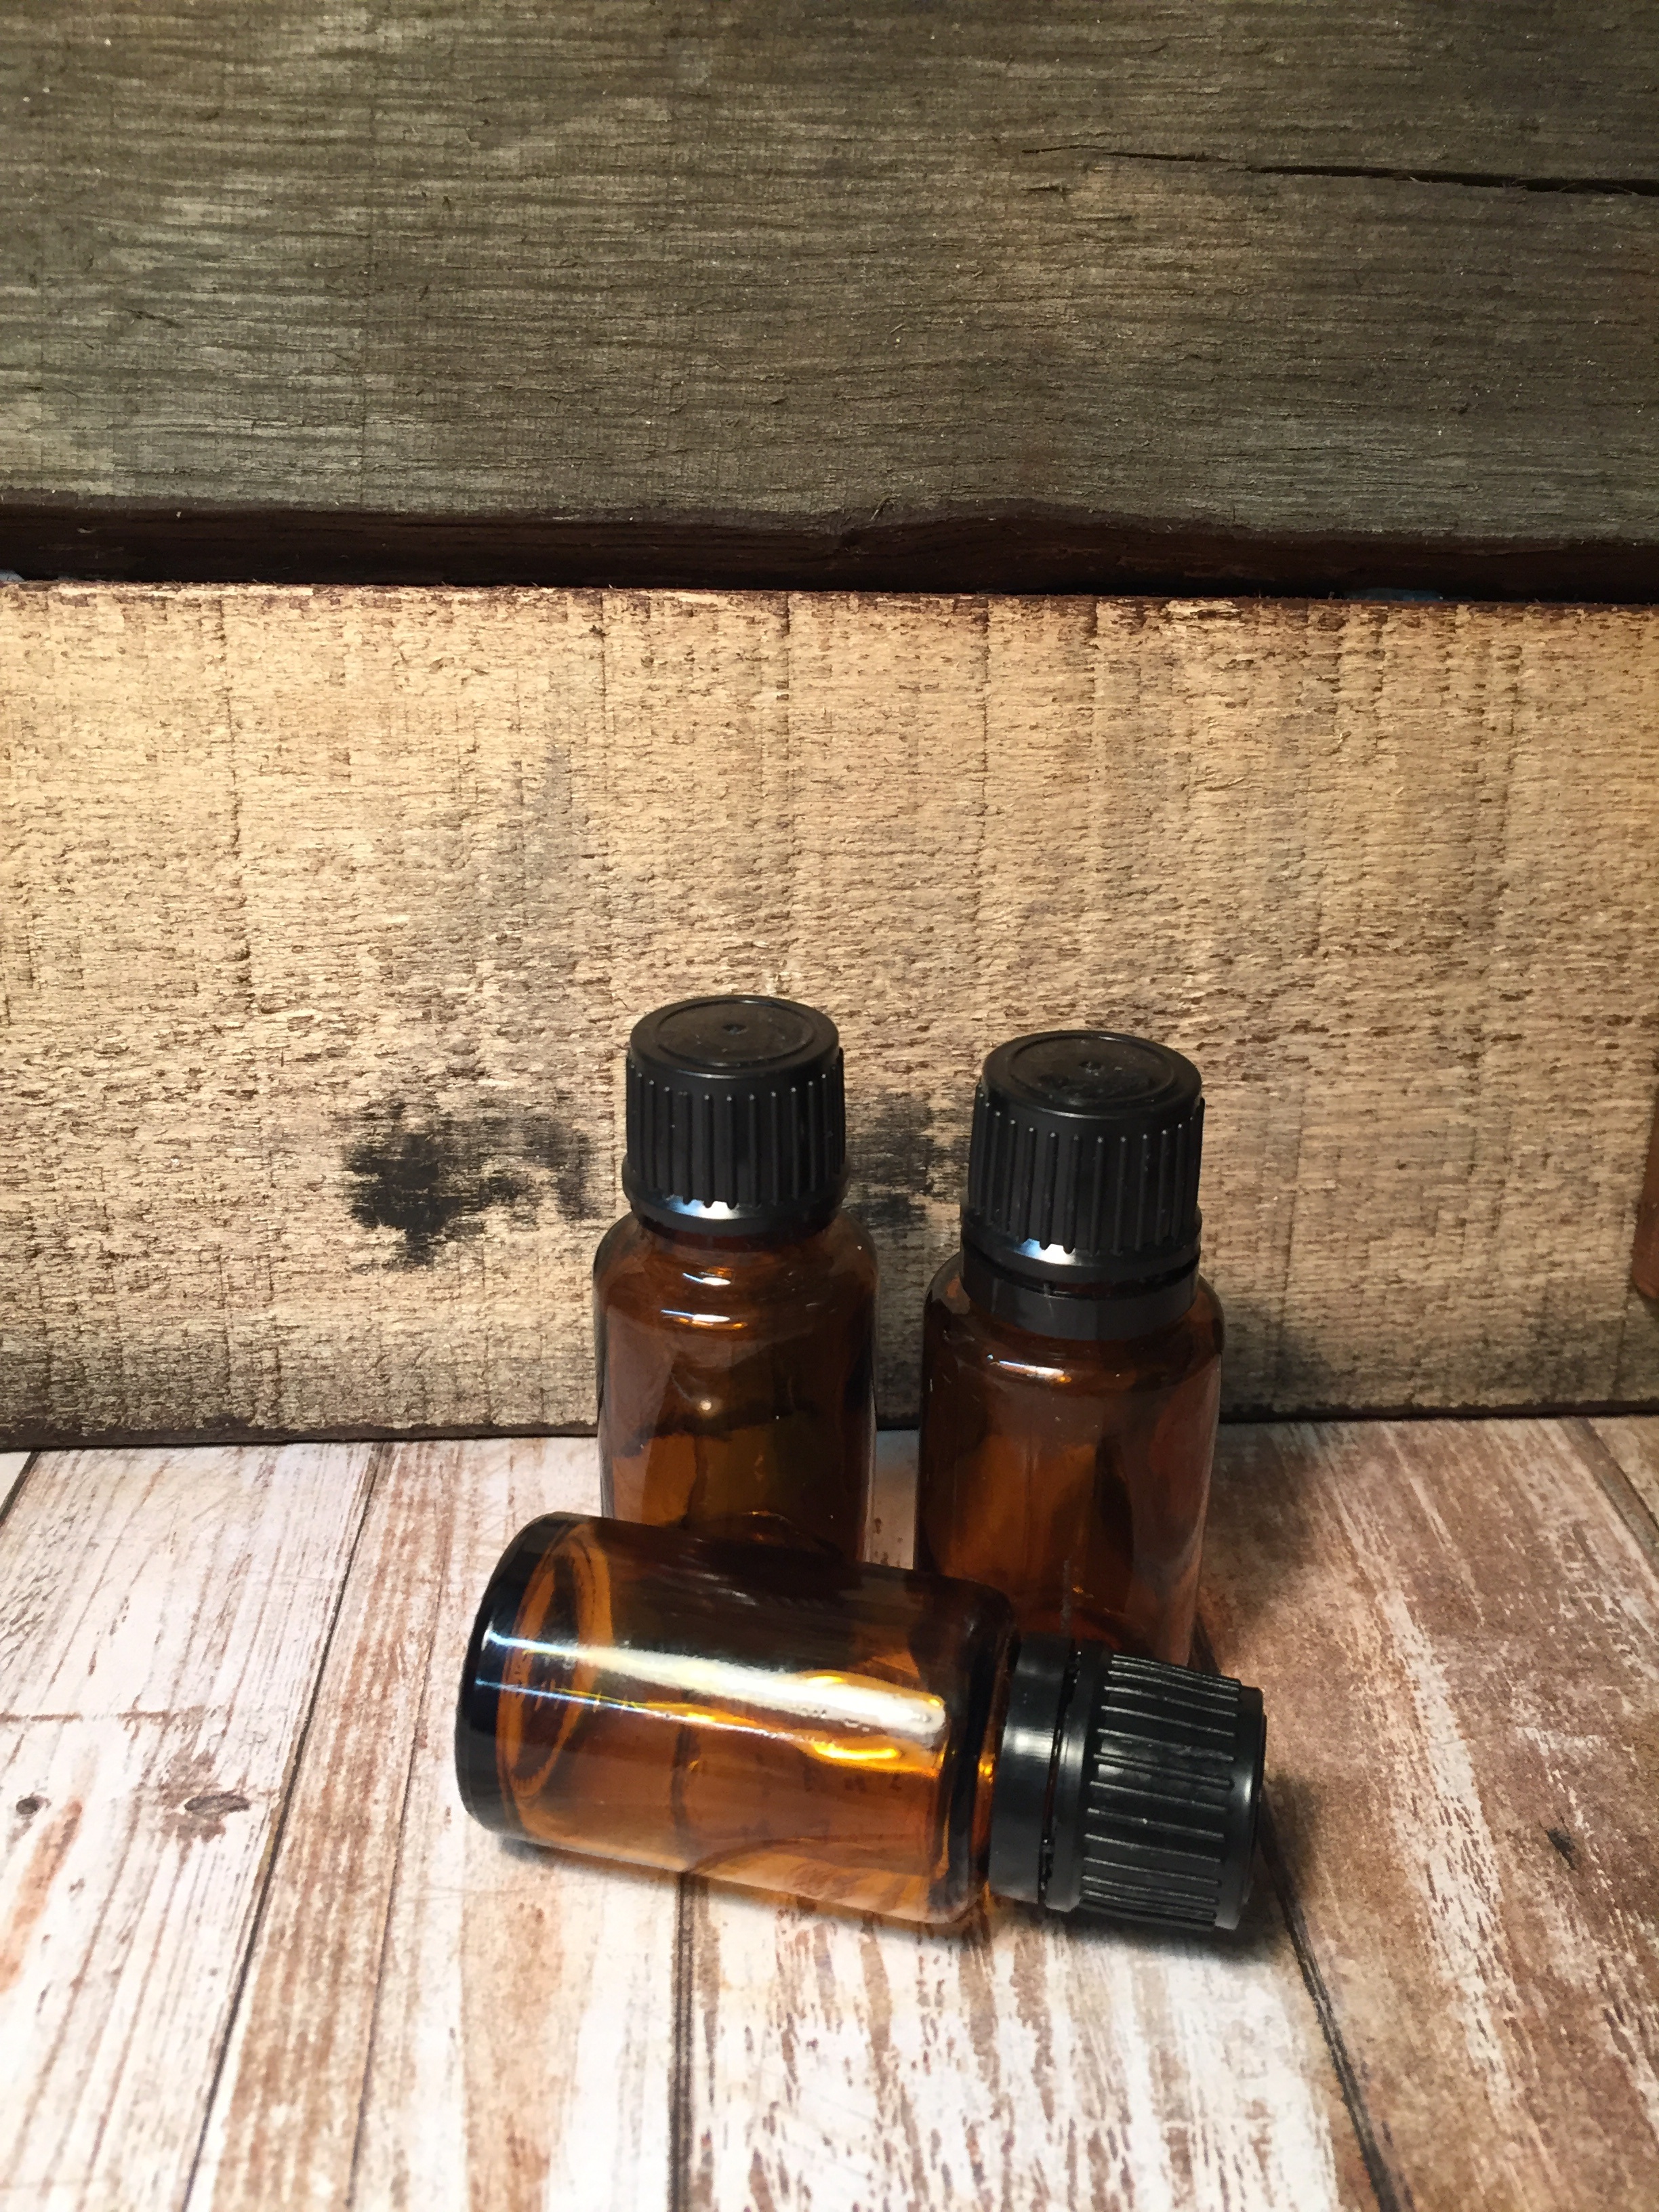
wood, hair, floor, natural, care, drink, bottle, design, hardwood, bottles, beauty, cosmetics, flooring, essential oil, oils, essential oils, lice spray, man made object